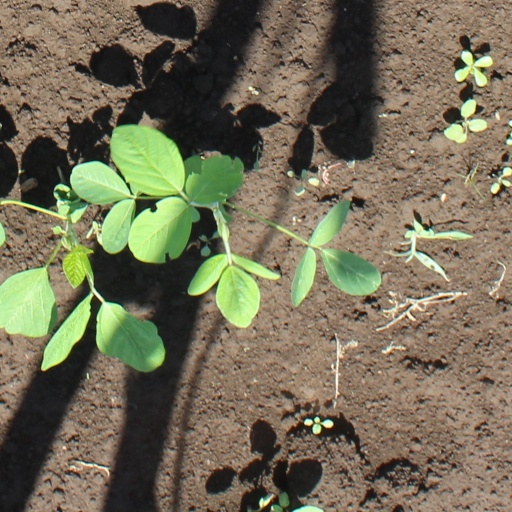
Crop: soybean